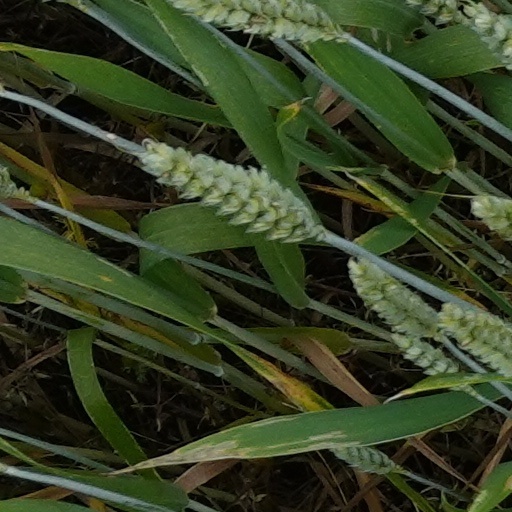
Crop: wheat